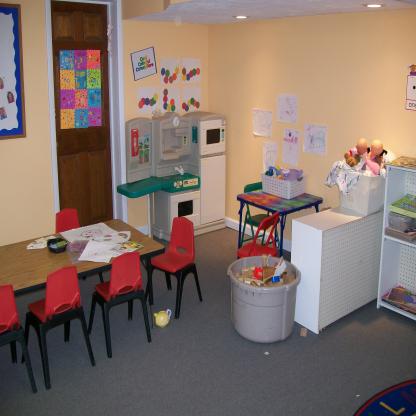
Scene: Indoor